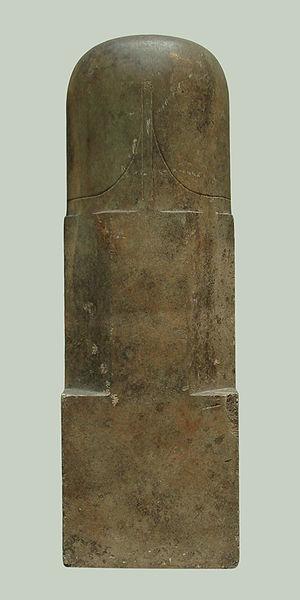
Linga. Cambodge, province de Siemreap, 10ème siècle.
L'architecture khmère est un style très spécifique de construction propre à l'Empire khmer, inspiré des édifices religieux hindouistes de l'Inde et qui affirma le caractère sacré du pouvoir des rois khmers déifiés par des temples gigantesques. Le site le plus connu est celui d'Angkor au Cambodge.
La puja est un rite d'offrande et d'adoration de l'hindouisme, du bouddhisme et du jaïnisme. Sa signification et son déroulement sont différents dans ces trois traditions.